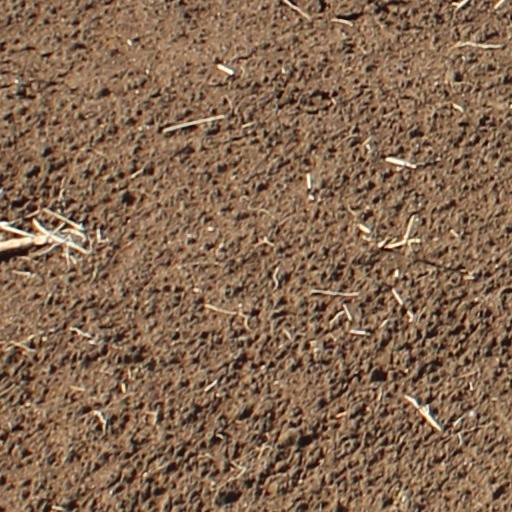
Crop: wheat